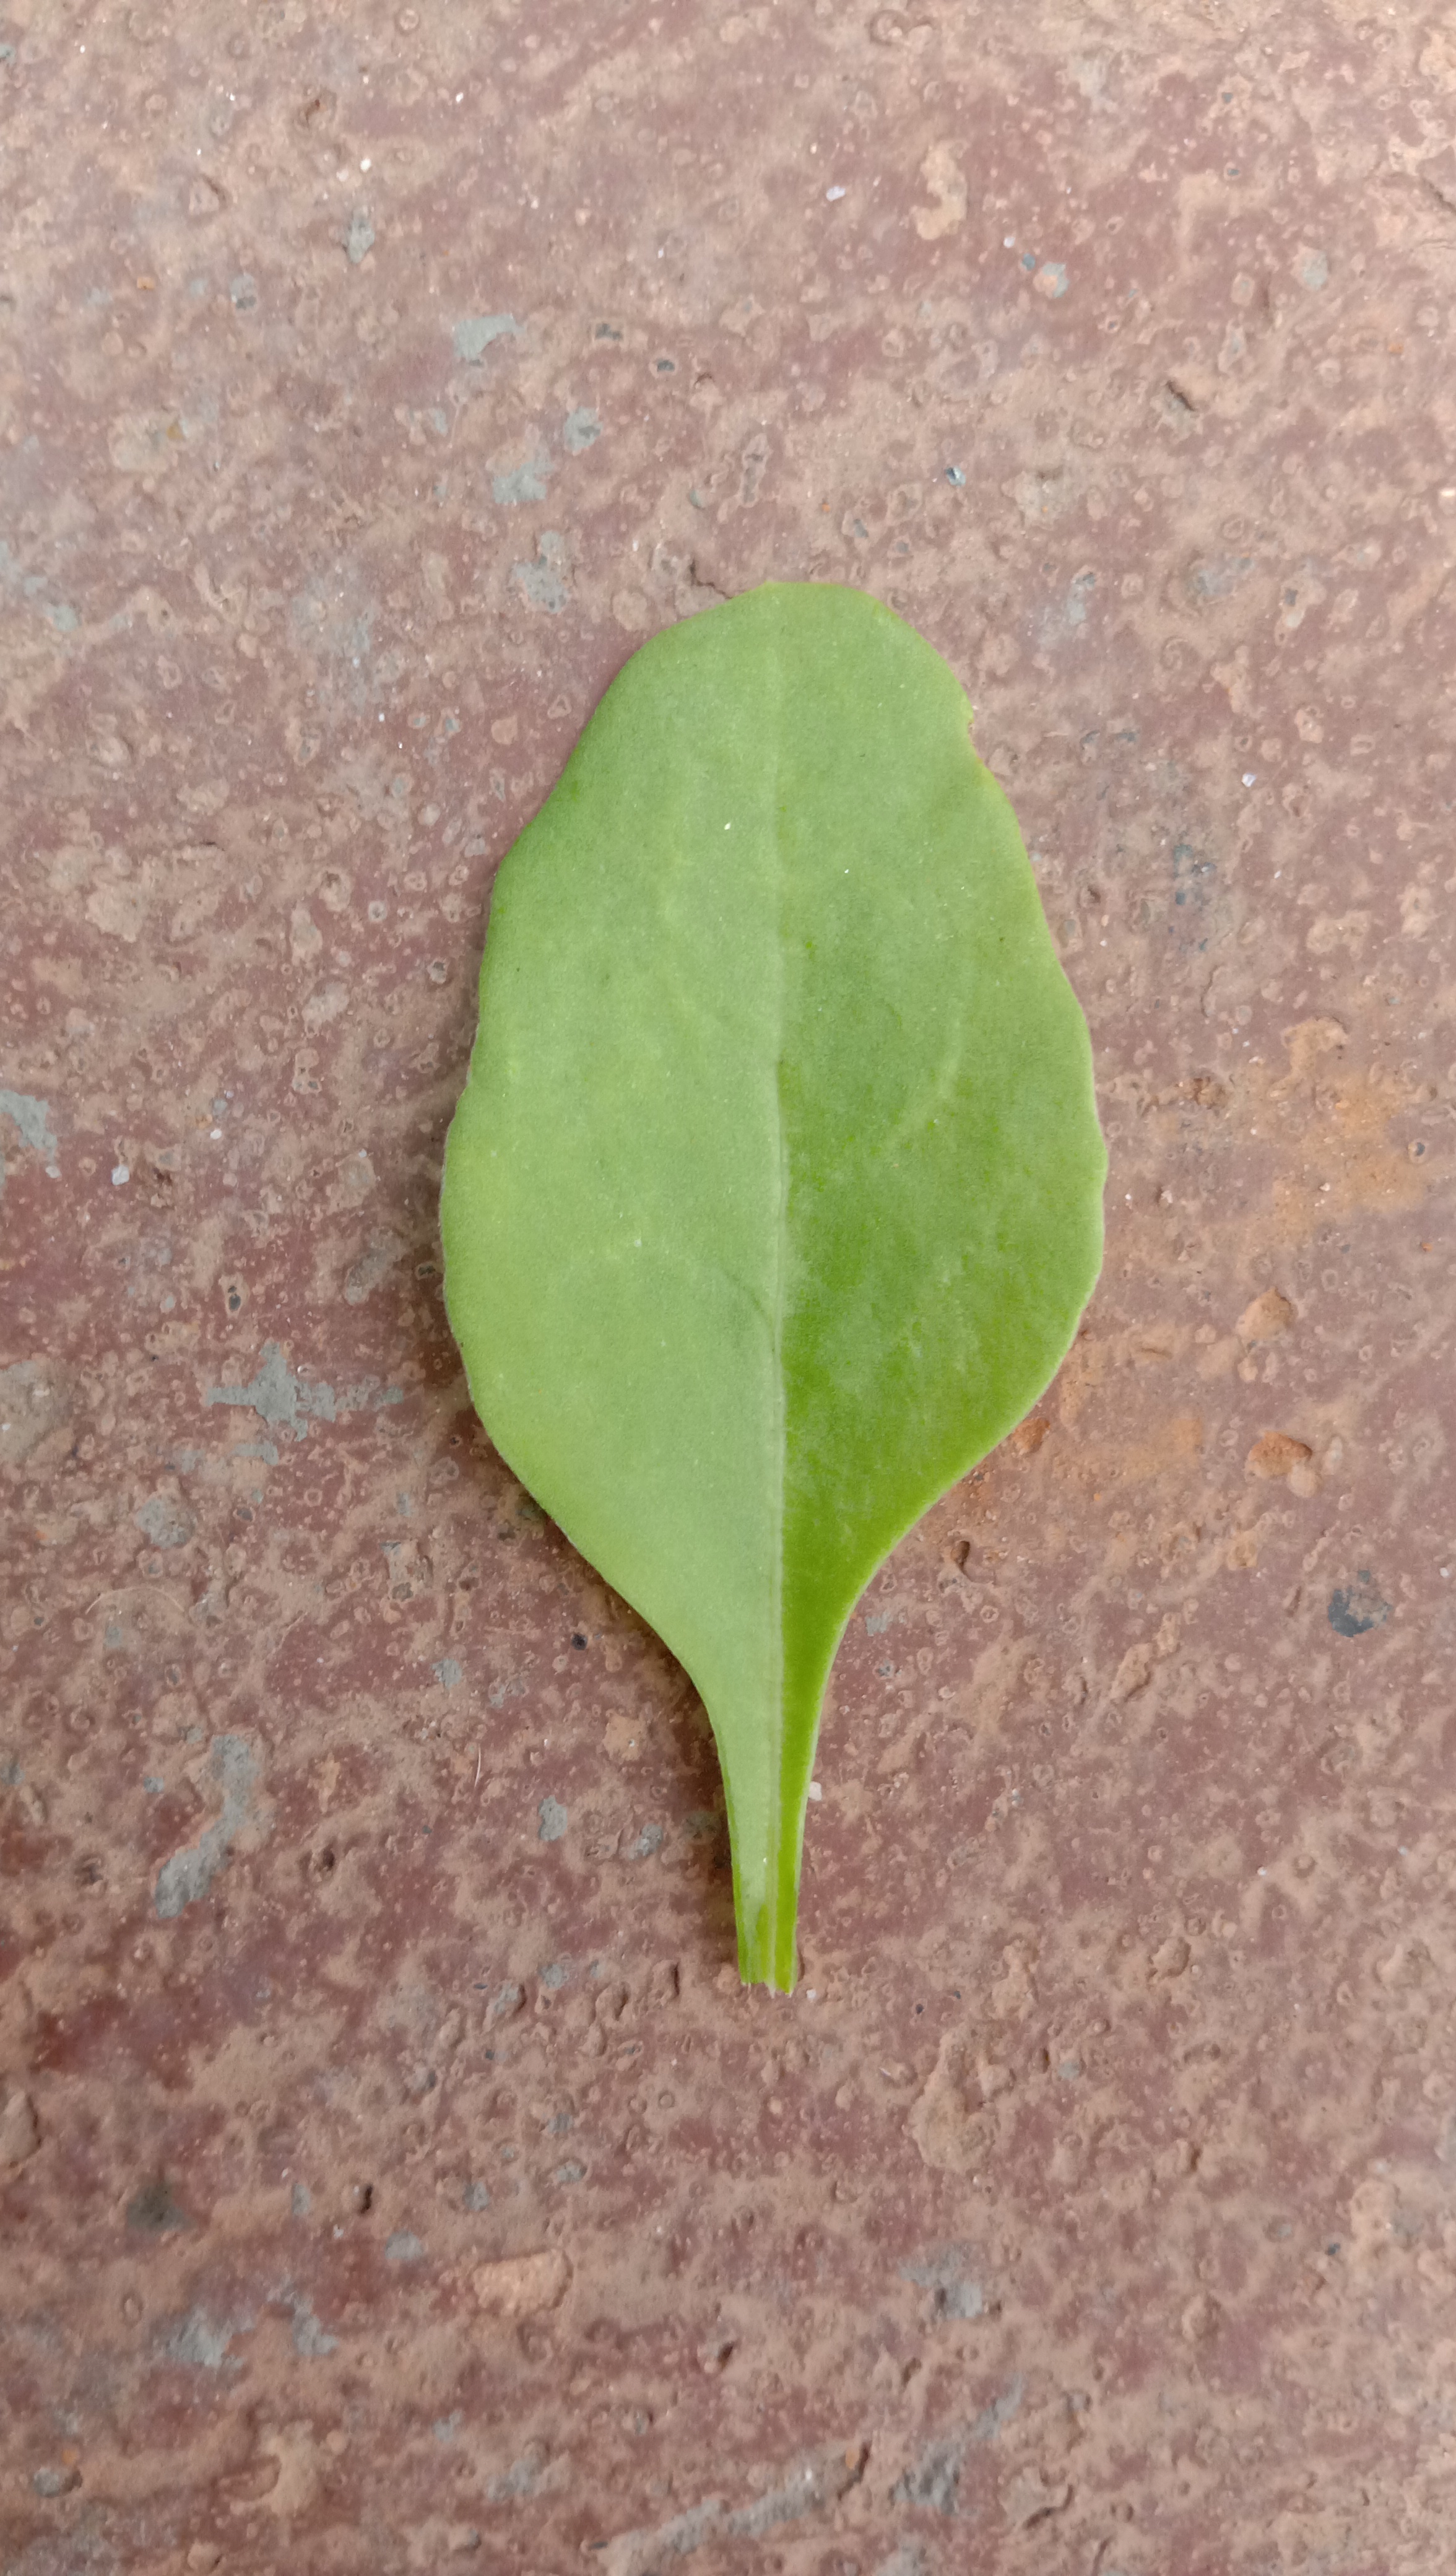
Plant: Palak(Spinach)